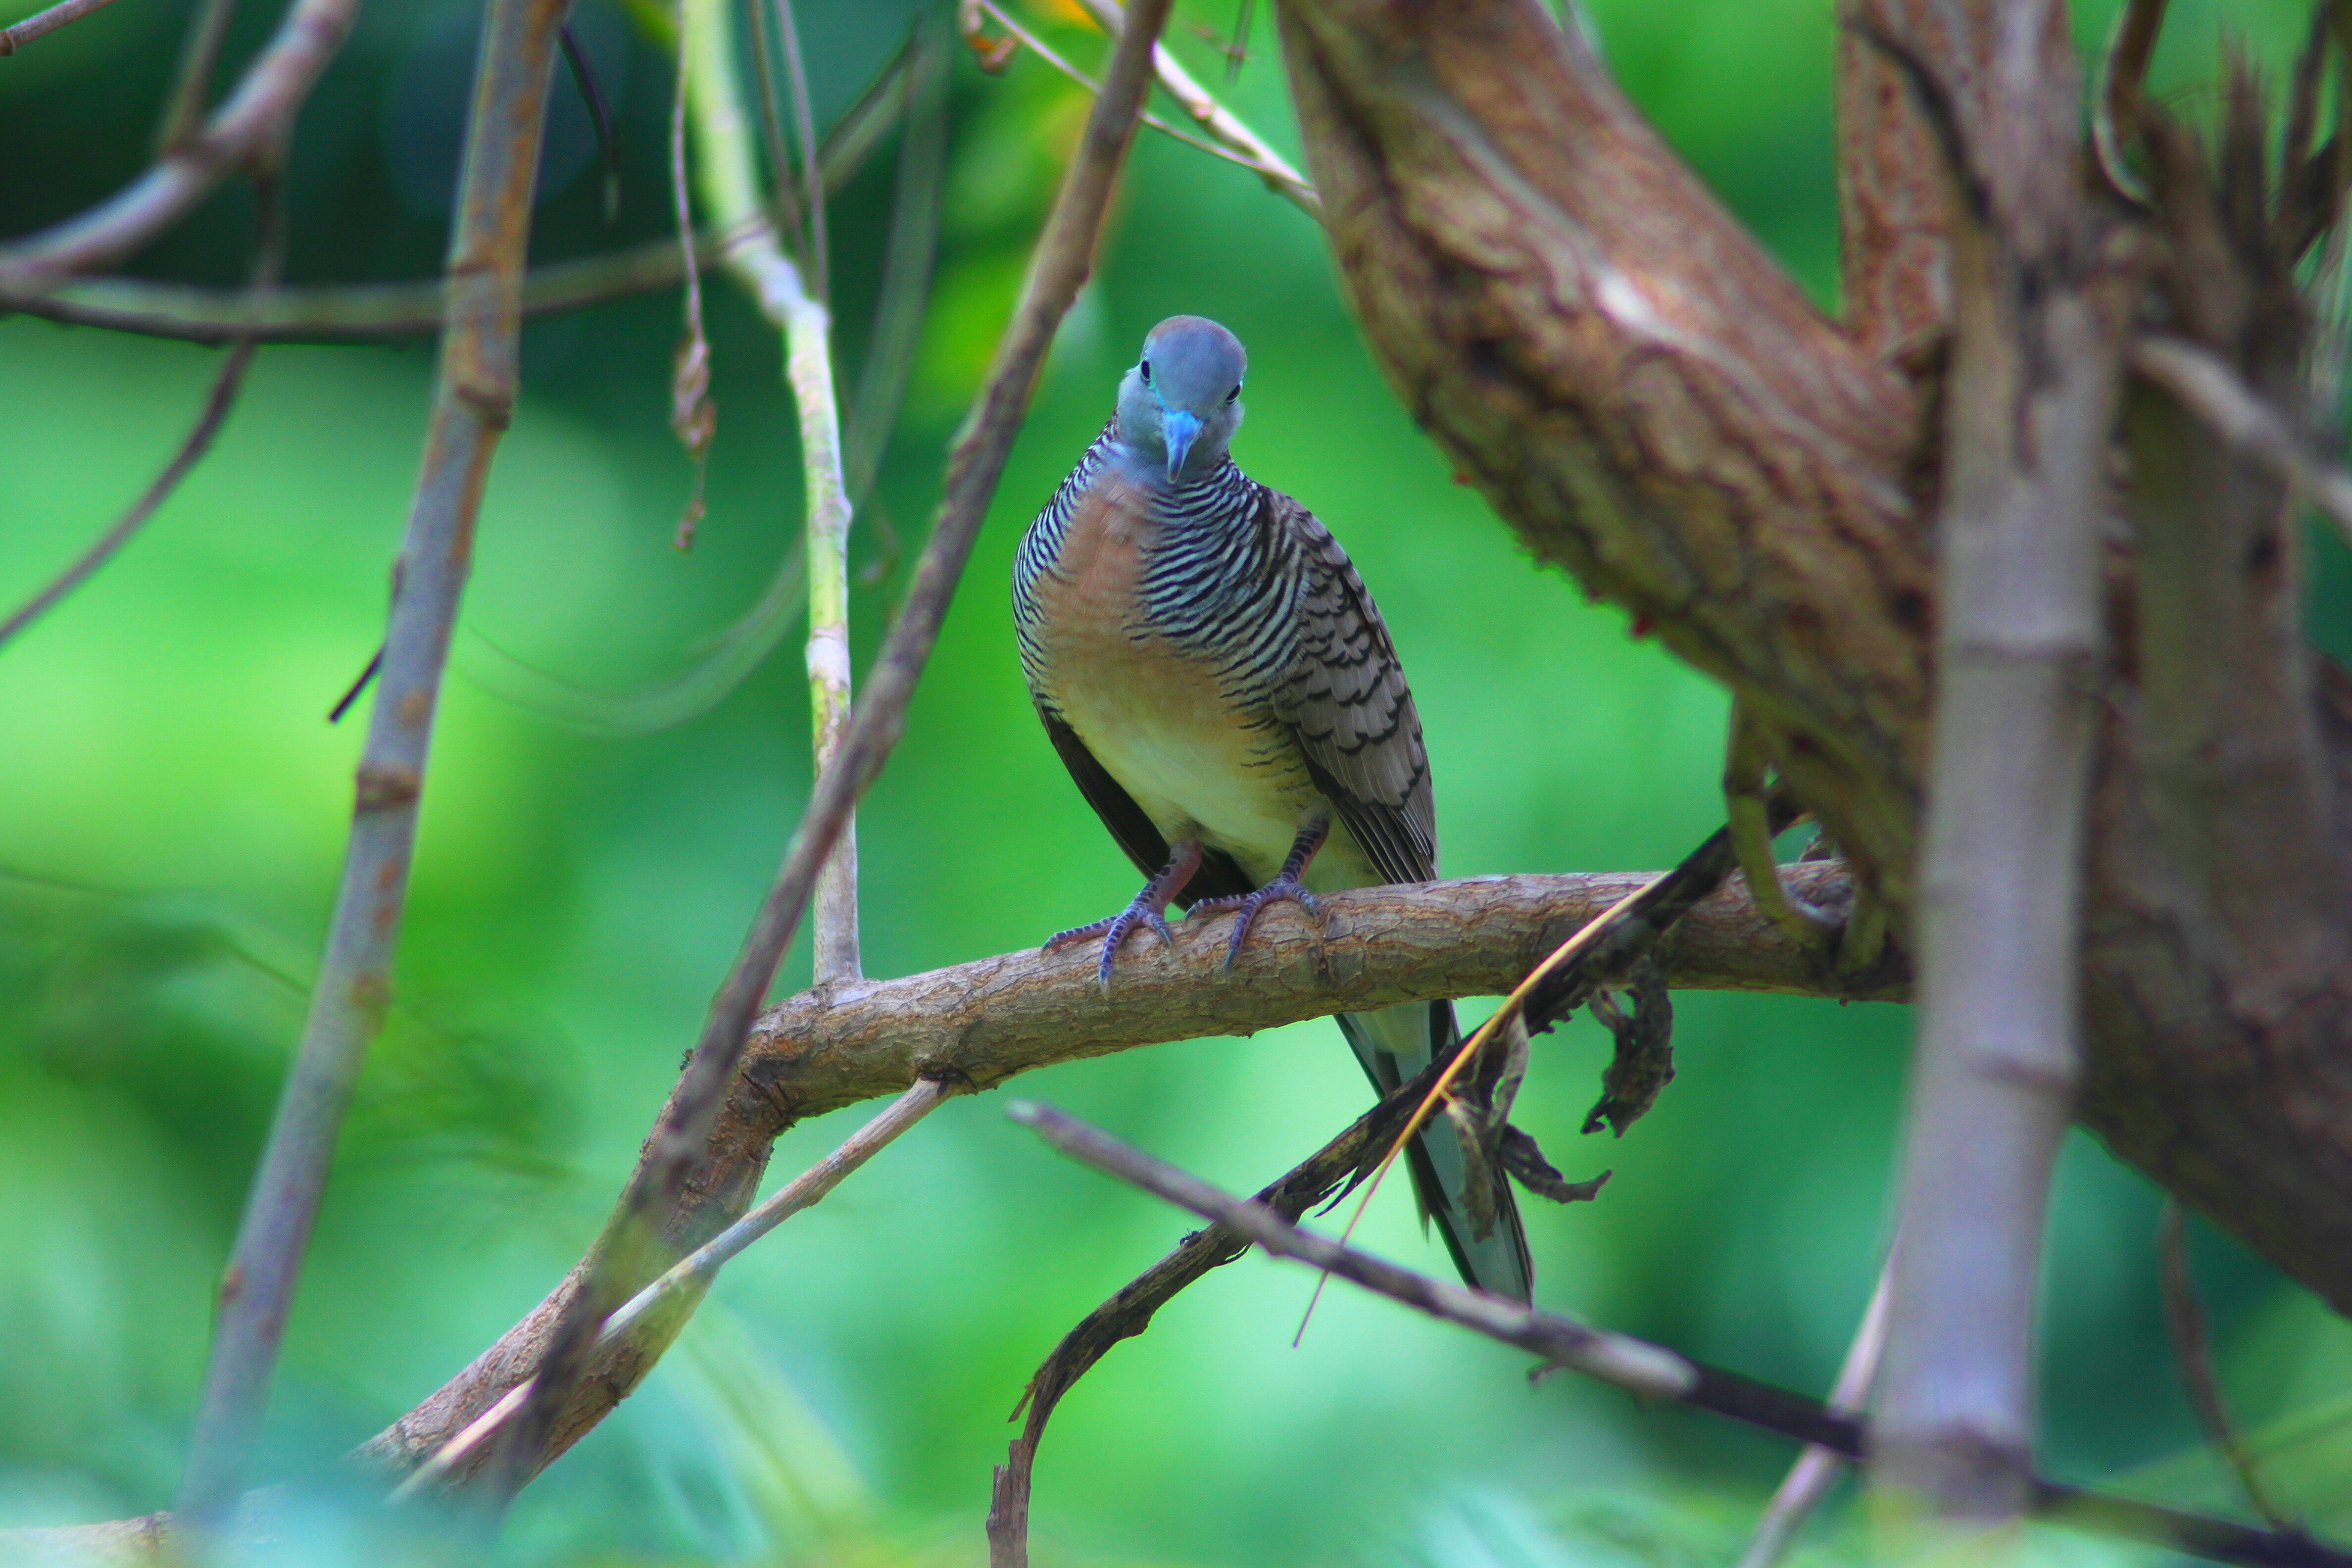
nature, branch, bird, wildlife, green, beak, fauna, birds, animals, dove, vertebrate, parakeet, wren, perching bird